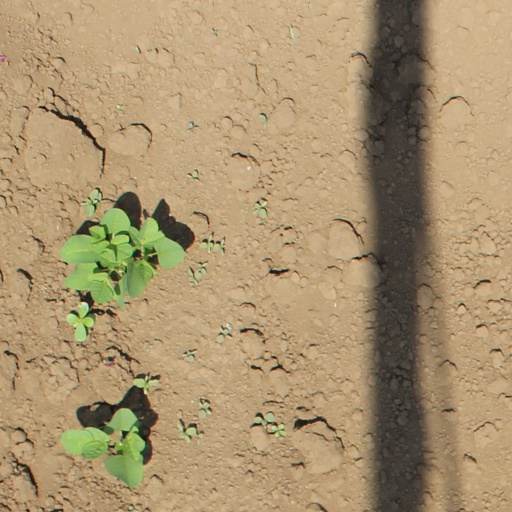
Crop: soybean